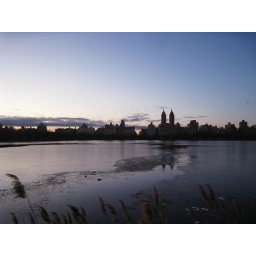
The sky darkens to a velvet blue over the ice on the Jacqueline Kennedy Onassis Reservoir, Central Park, New York.